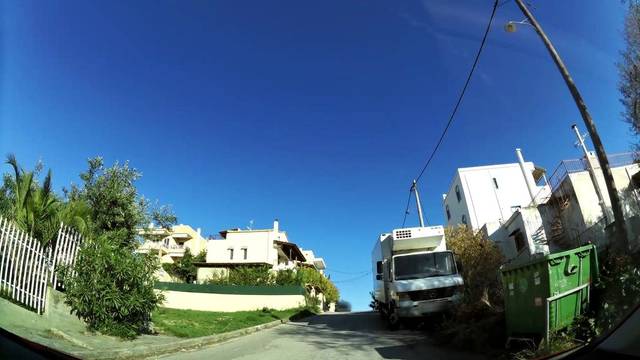
Region: Greece
Coordinates: 38.024, 23.999